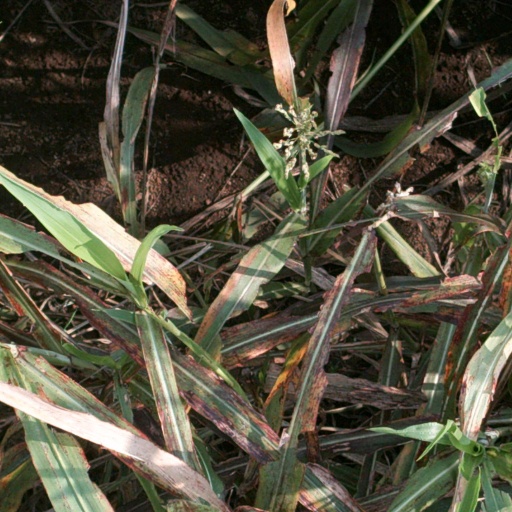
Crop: sorghum